Drylands

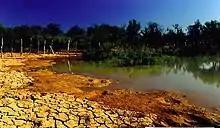

Climate change and human activities are causing land degradation in drylands. These factors have led to increasing droughts, desertification and soil erosion, which decreases biodiversity, soil fertility and carbon sequestration in these regions. This has negative impacts on local agriculture and food security. Drylands ecosystems also feature climate tipping points.